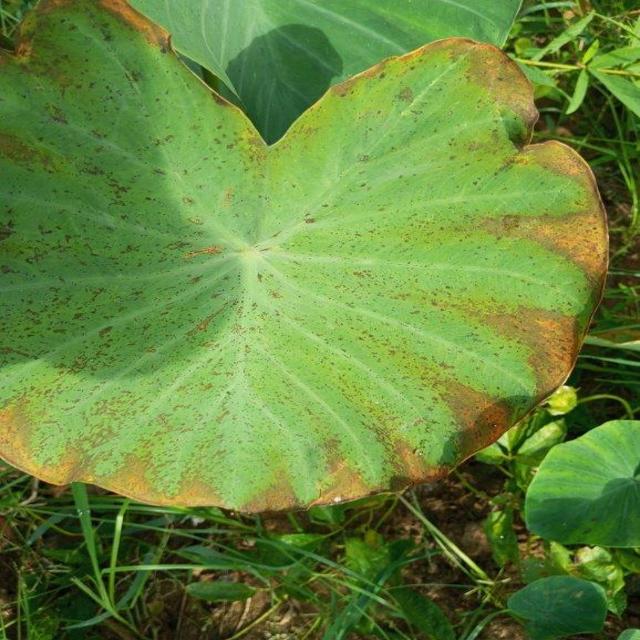
Label: Mid_Blight